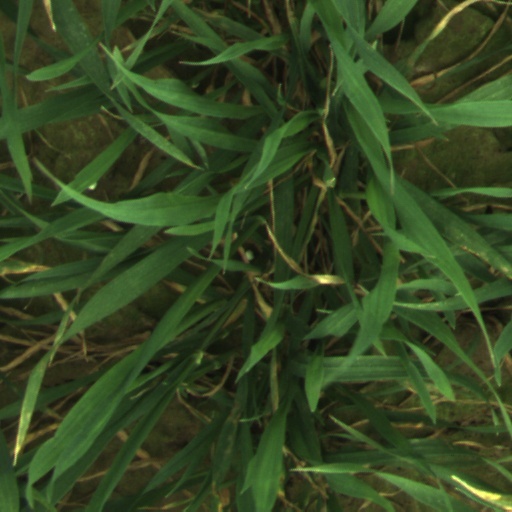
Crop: wheat